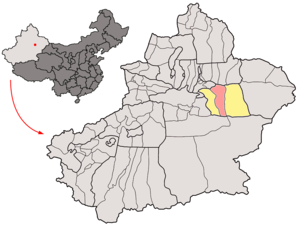
La district de Tourfan est une subdivision administrative de l'est de la ville de Tourfan du région autonome du Xinjiang en Chine.